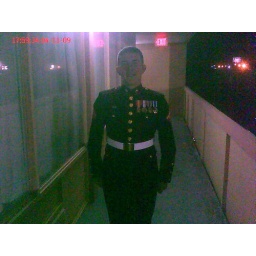
My man in his dress blues before the ball for 3/8